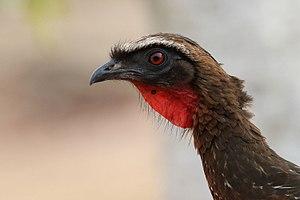
Pénélope à ventre roux, Pantanal (Brésil)
La Pénélope à ventre roux est une espèce d'oiseaux de la famille des Cracidae.